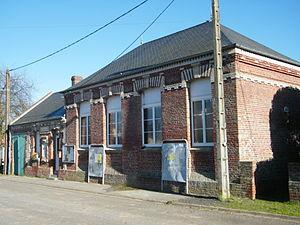
Bâtiments communaux.
Bus-la-Mésière est une commune française située dans le département de la Somme en région Hauts-de-France.